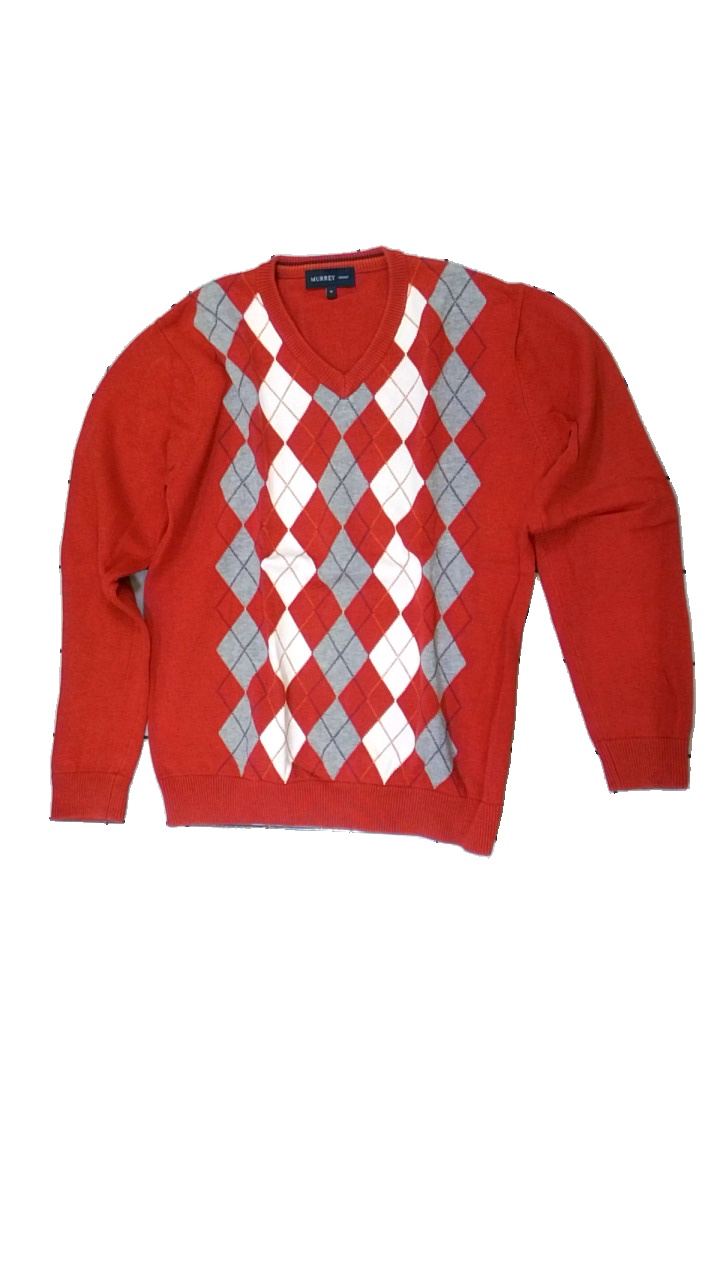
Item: Top (Men)
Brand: Murrey
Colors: Red, White, Grey, Multicolor
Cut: Regular
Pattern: Geometric print
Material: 100% cotton
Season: All
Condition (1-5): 4
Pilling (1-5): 4
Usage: Reuse
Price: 50-100